Alaska Native Claims Settlement Act

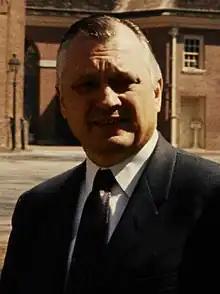
Alaska Governor Walter Hickel was appointed as President Nixon's Interior Secretary.

In 1968, the Atlantic-Richfield Company discovered oil at Prudhoe Bay on the Arctic coast, catapulting the issue of land ownership into headlines. In order to lessen the difficulty of drilling at such a remote location and transporting the oil to the lower 48 states, the oil companies proposed building a pipeline to carry the oil across Alaska to the port of Valdez. At Valdez, the oil would be loaded onto tankers and shipped to the contiguous states.